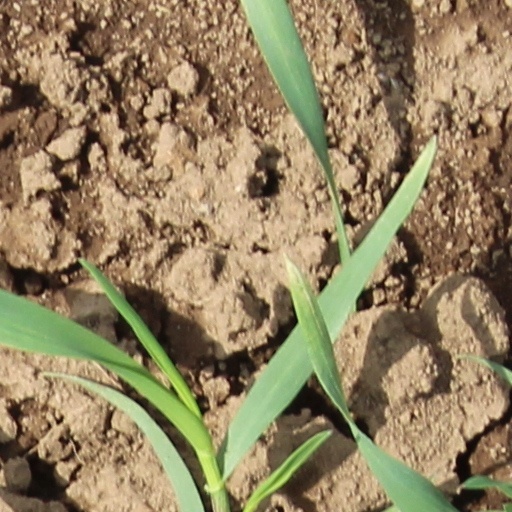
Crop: wheat